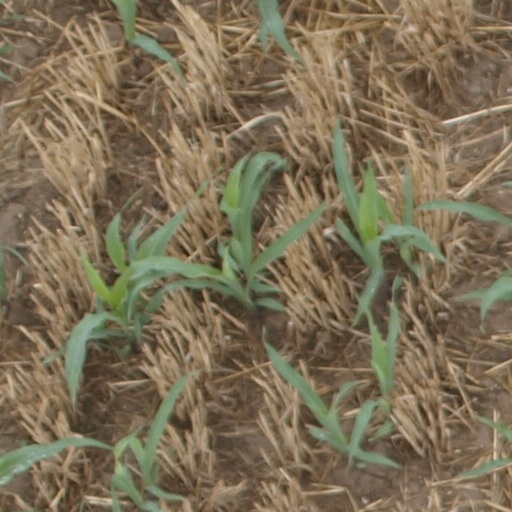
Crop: maize; corn